Amman

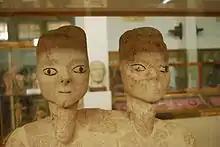
The ʿAin Ghazal statues on display at the Jordan Archaeological Museum, which are considered to be the oldest large-scale human statues ever found.

The Neolithic site of ʿAin Ghazal today lies in the outskirts of Amman. At its height, around 7000 BC (9000 years ago), it had an area of and was inhabited by ca. 3000 people (four to five times the population of contemporary Jericho). At that time, the site was a typical aceramic Neolithic village. Its houses were rectangular mud-bricked buildings that included a main square living room, whose walls were made up of lime plaster. The site was discovered in 1974 as construction workers were working on a road crossing the area. By 1982, when the excavations started, around of road ran through the site. Despite the damage brought by urban expansion, the remains of ʿAin Ghazal provided a wealth of information.